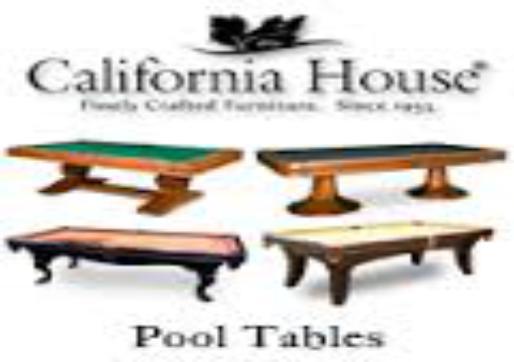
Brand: california house
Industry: Necessities